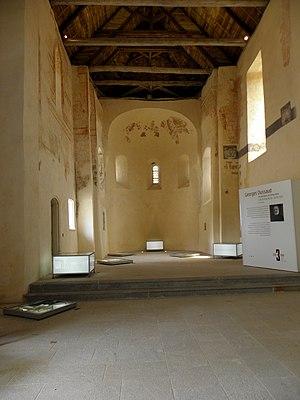
Intérieur de la chapelle Sainte-Marie-Madeleine du château de Châteaugiron (35).
La liste des édifices romans en Bretagne recense les édifices romans civils et religieux en Région Bretagne, subsistant totalement ou partiellement. Seuls les édifices présentant encore des parties de l'époque romane visibles et clairement identifiées sont pris en compte.
Le château de Châteaugiron est une forteresse médiévale située dans la commune de Châteaugiron dans le département d'Ille-et-Vilaine, en France.